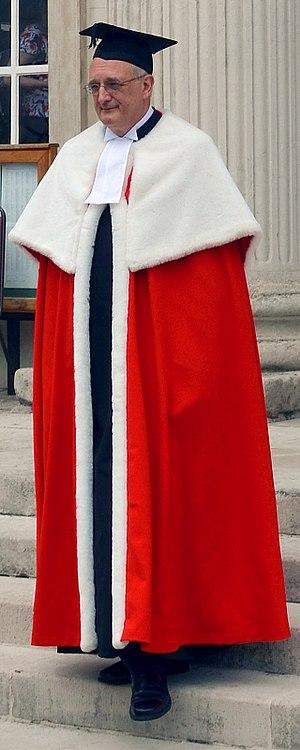
Leszek Borysiewicz, né à Cardiff en 1951, est un immunologue et académicien gallois d'origine polonaise. Il est vice-chancelier de l’université de Cambridge depuis 2010 et membre du Collège royal de médecine et de la Royal Society.